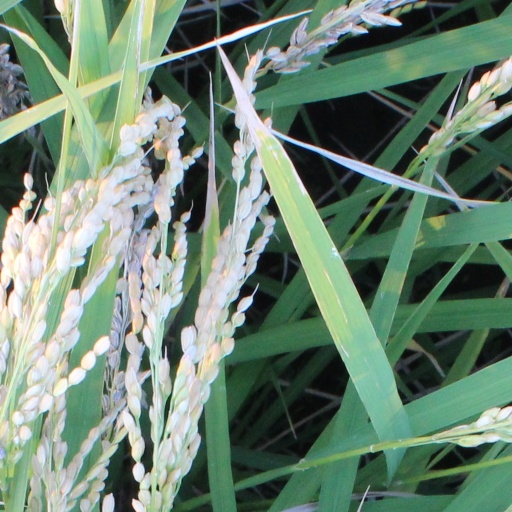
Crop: rice